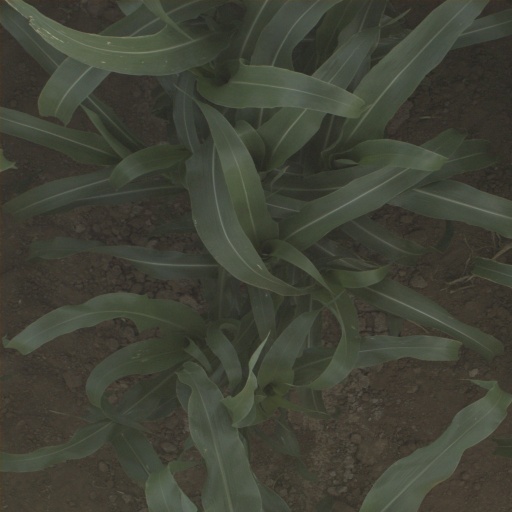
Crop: sorghum